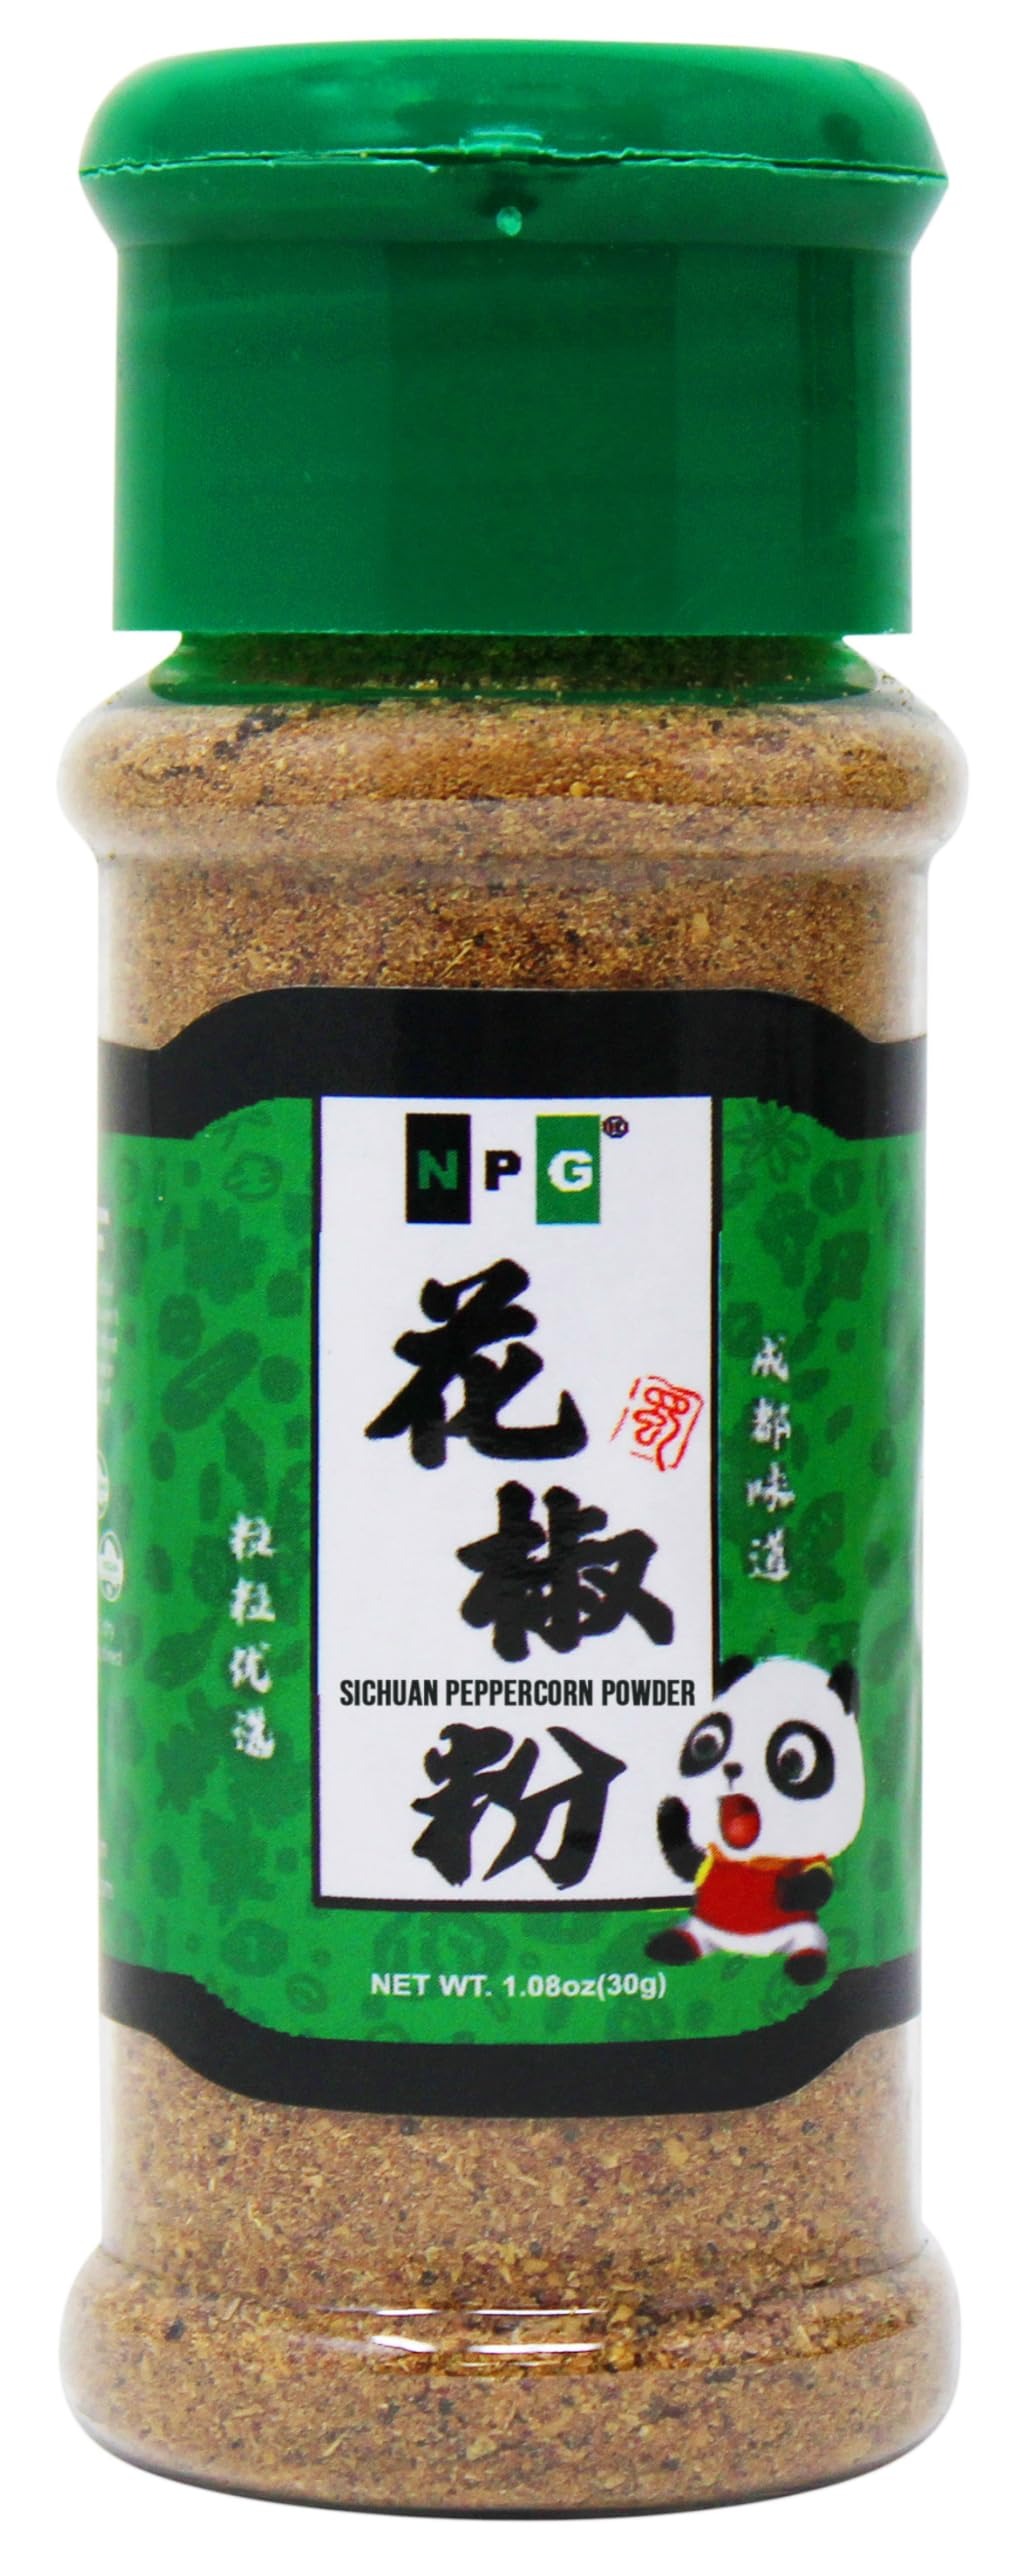
Item Name: NPG Premium Szechuan Red Peppercorns Powder 1.08 Oz (30g), A Mouth-numbing Spice, Red Sichuan Peppers for Kung Pao Chicken, Mapo Tofu, and Chinese Cuisine
Bullet Point 1: Authentic Szechuan Flavor: Experience the mouth-numbing sensation of premium red Sichuan peppercorn powder, essential for traditional Chinese dishes like Kung Pao Chicken and Mapo Tofu.
Bullet Point 2: Versatile Culinary Spice: Enhance your recipes with this finely ground Szechuan pepper powder, perfect for adding a unique citrusy heat to stir-fries, marinades, and sauces.
Bullet Point 3: Fresh and Potent: Our red Sichuan peppercorns are freshly ground to preserve their bold flavor and aroma, ensuring a high-quality spice for your kitchen.
Bullet Point 4: Essential for Asian Cuisine: A staple in Chinese cooking, this Szechuan pepper powder brings an authentic taste to your homemade Asian dishes.
Bullet Point 5: Convenient Packaging: Packaged in a 1.08-ounce container, this red Sichuan pepper powder is easy to use and store, keeping your spice fresh for every culinary creation.
Product Description: NPG Premium Szechuan Red Peppercorns Powder 1.08 Ounce, A Mouth-numbing Spice, Red Sichuan Peppers for Kung Pao Chicken, Mapo Tofu, and Chinese Cuisine
Value: 1.05
Unit: Ounce

Price: 8.99